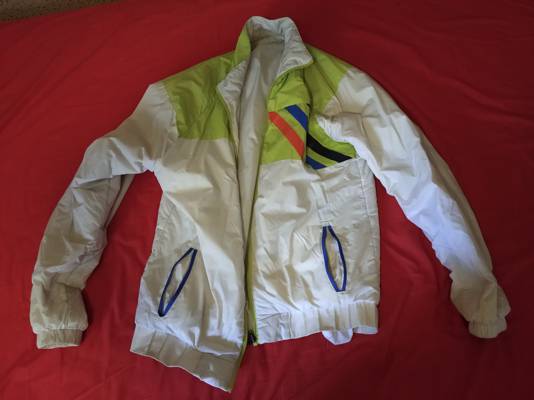
Waste category: clothes